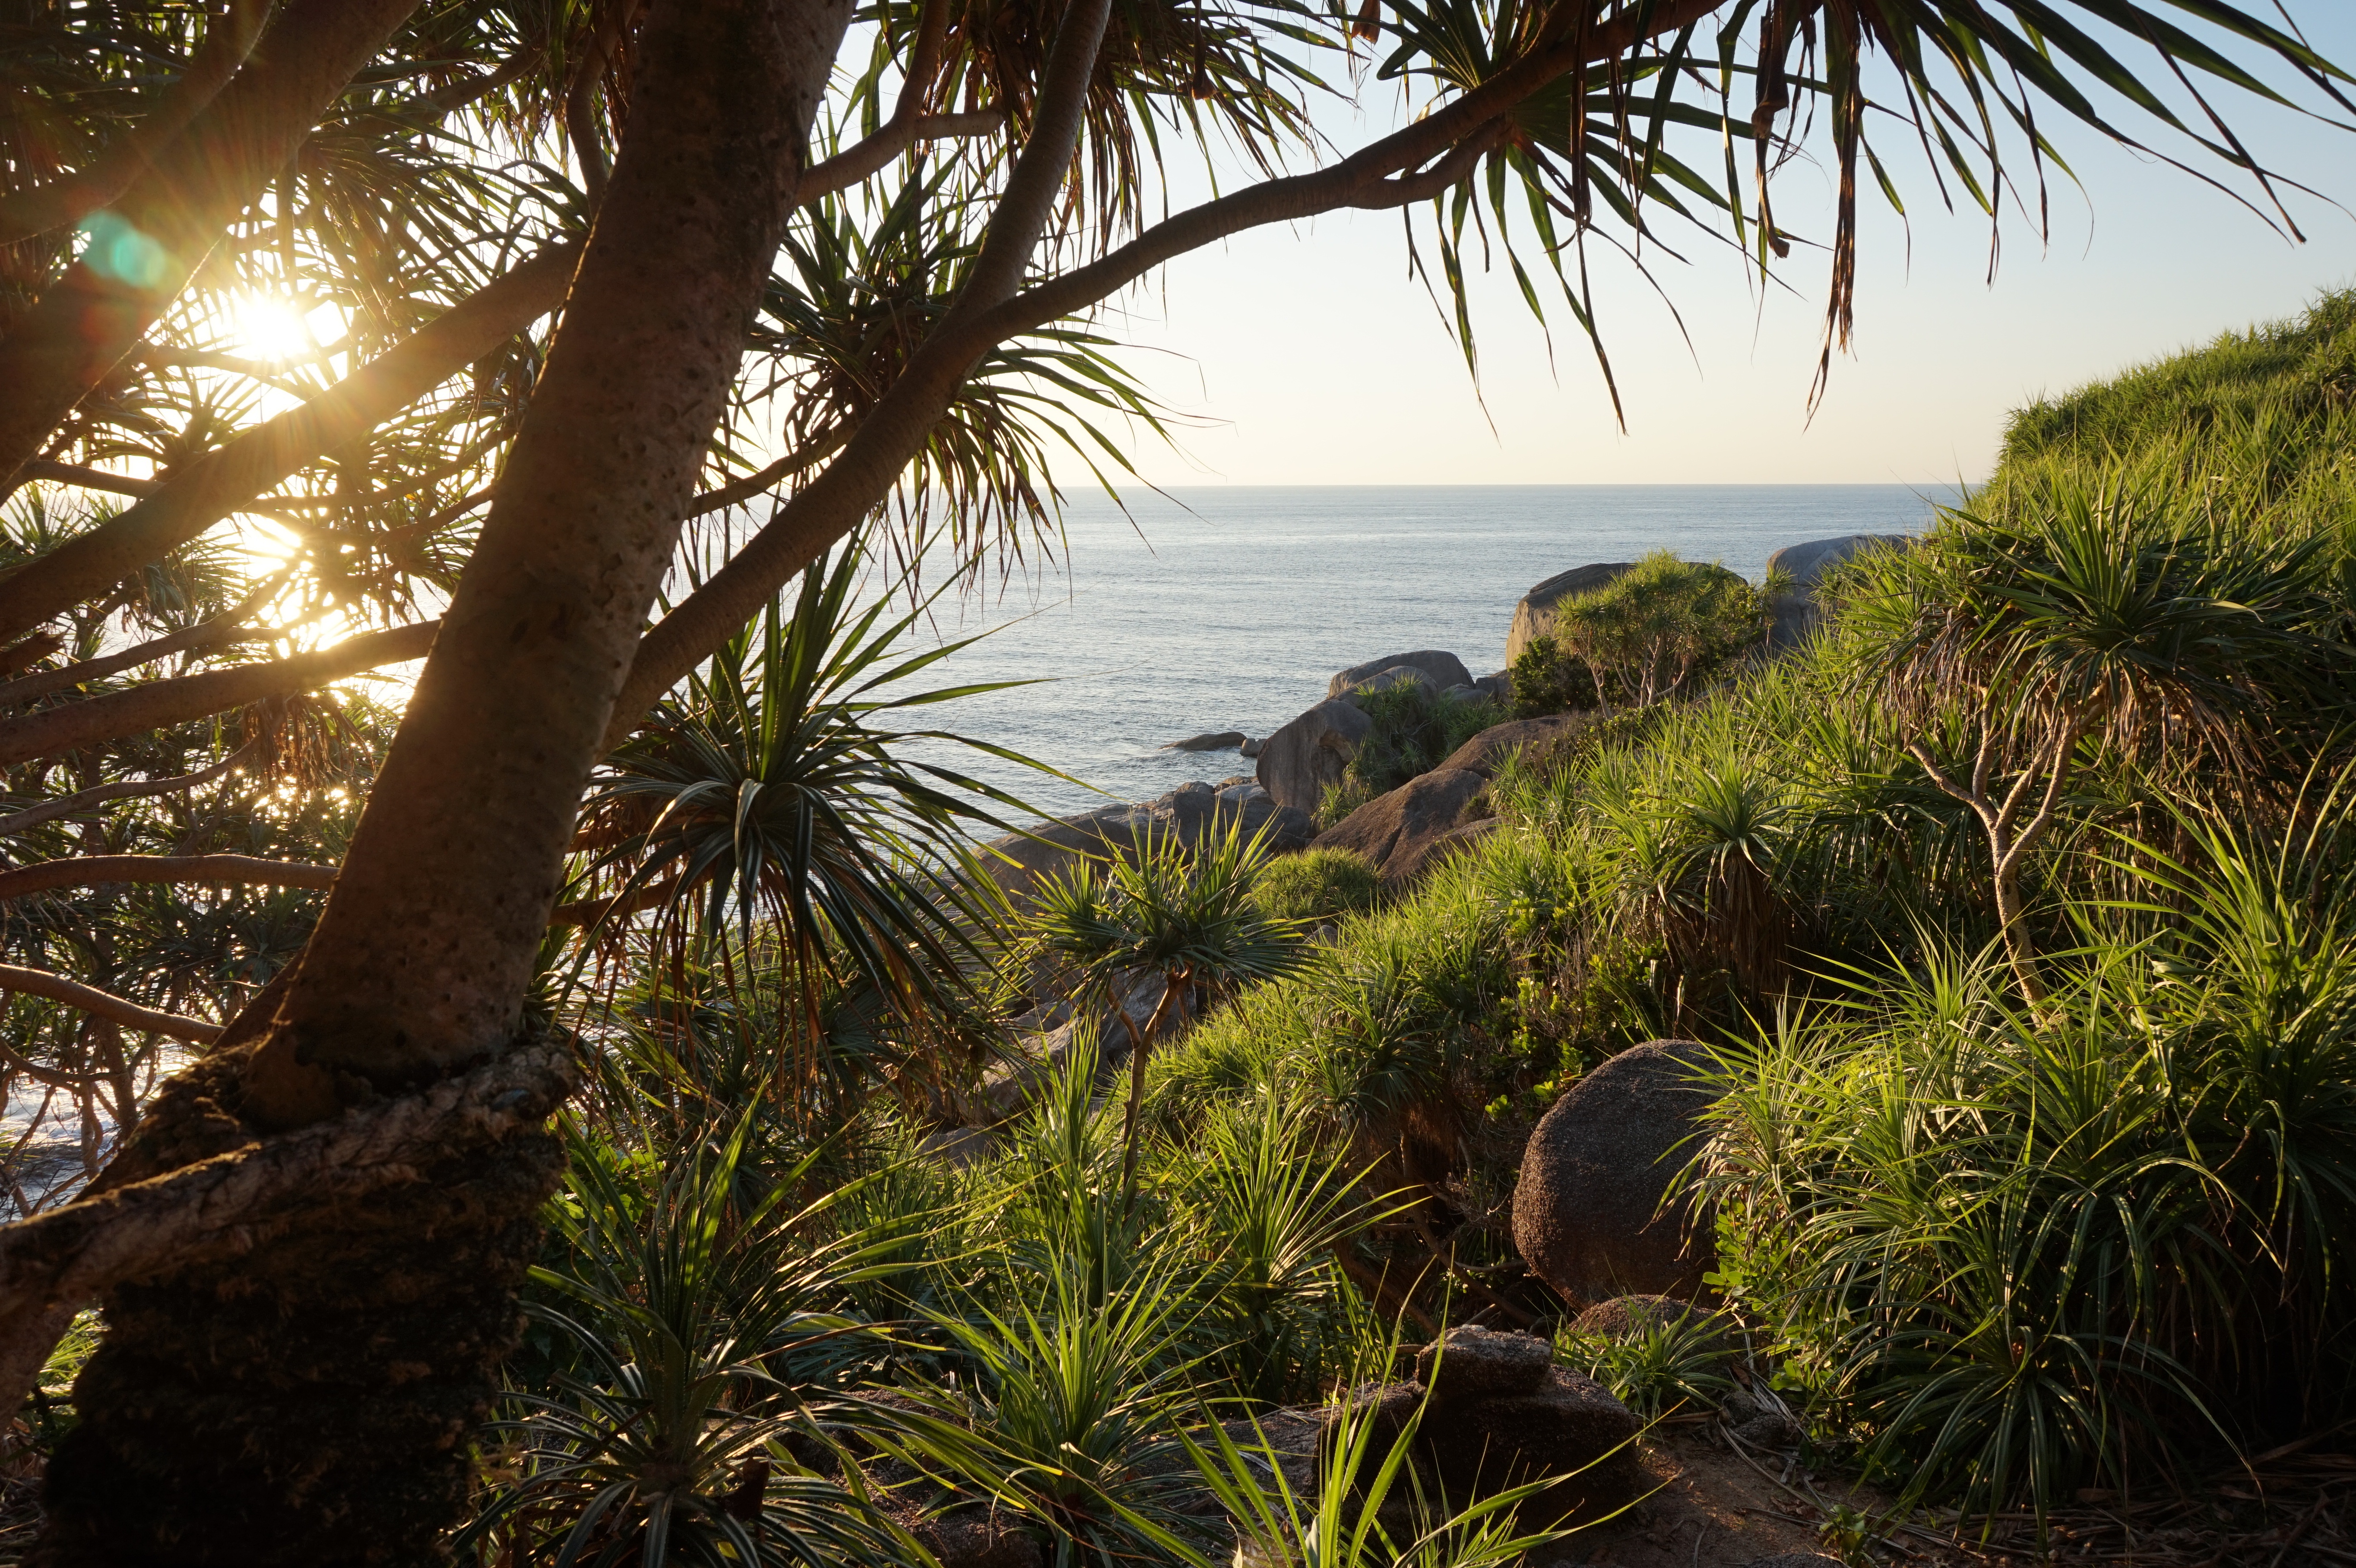
beach, landscape, sea, coast, tree, water, nature, forest, plant, sun, sunset, summer, vacation, evening, jungle, journey, calm, tourism, habitat, tropics, natural environment, woody plant, arecales, palm family, marine sunset